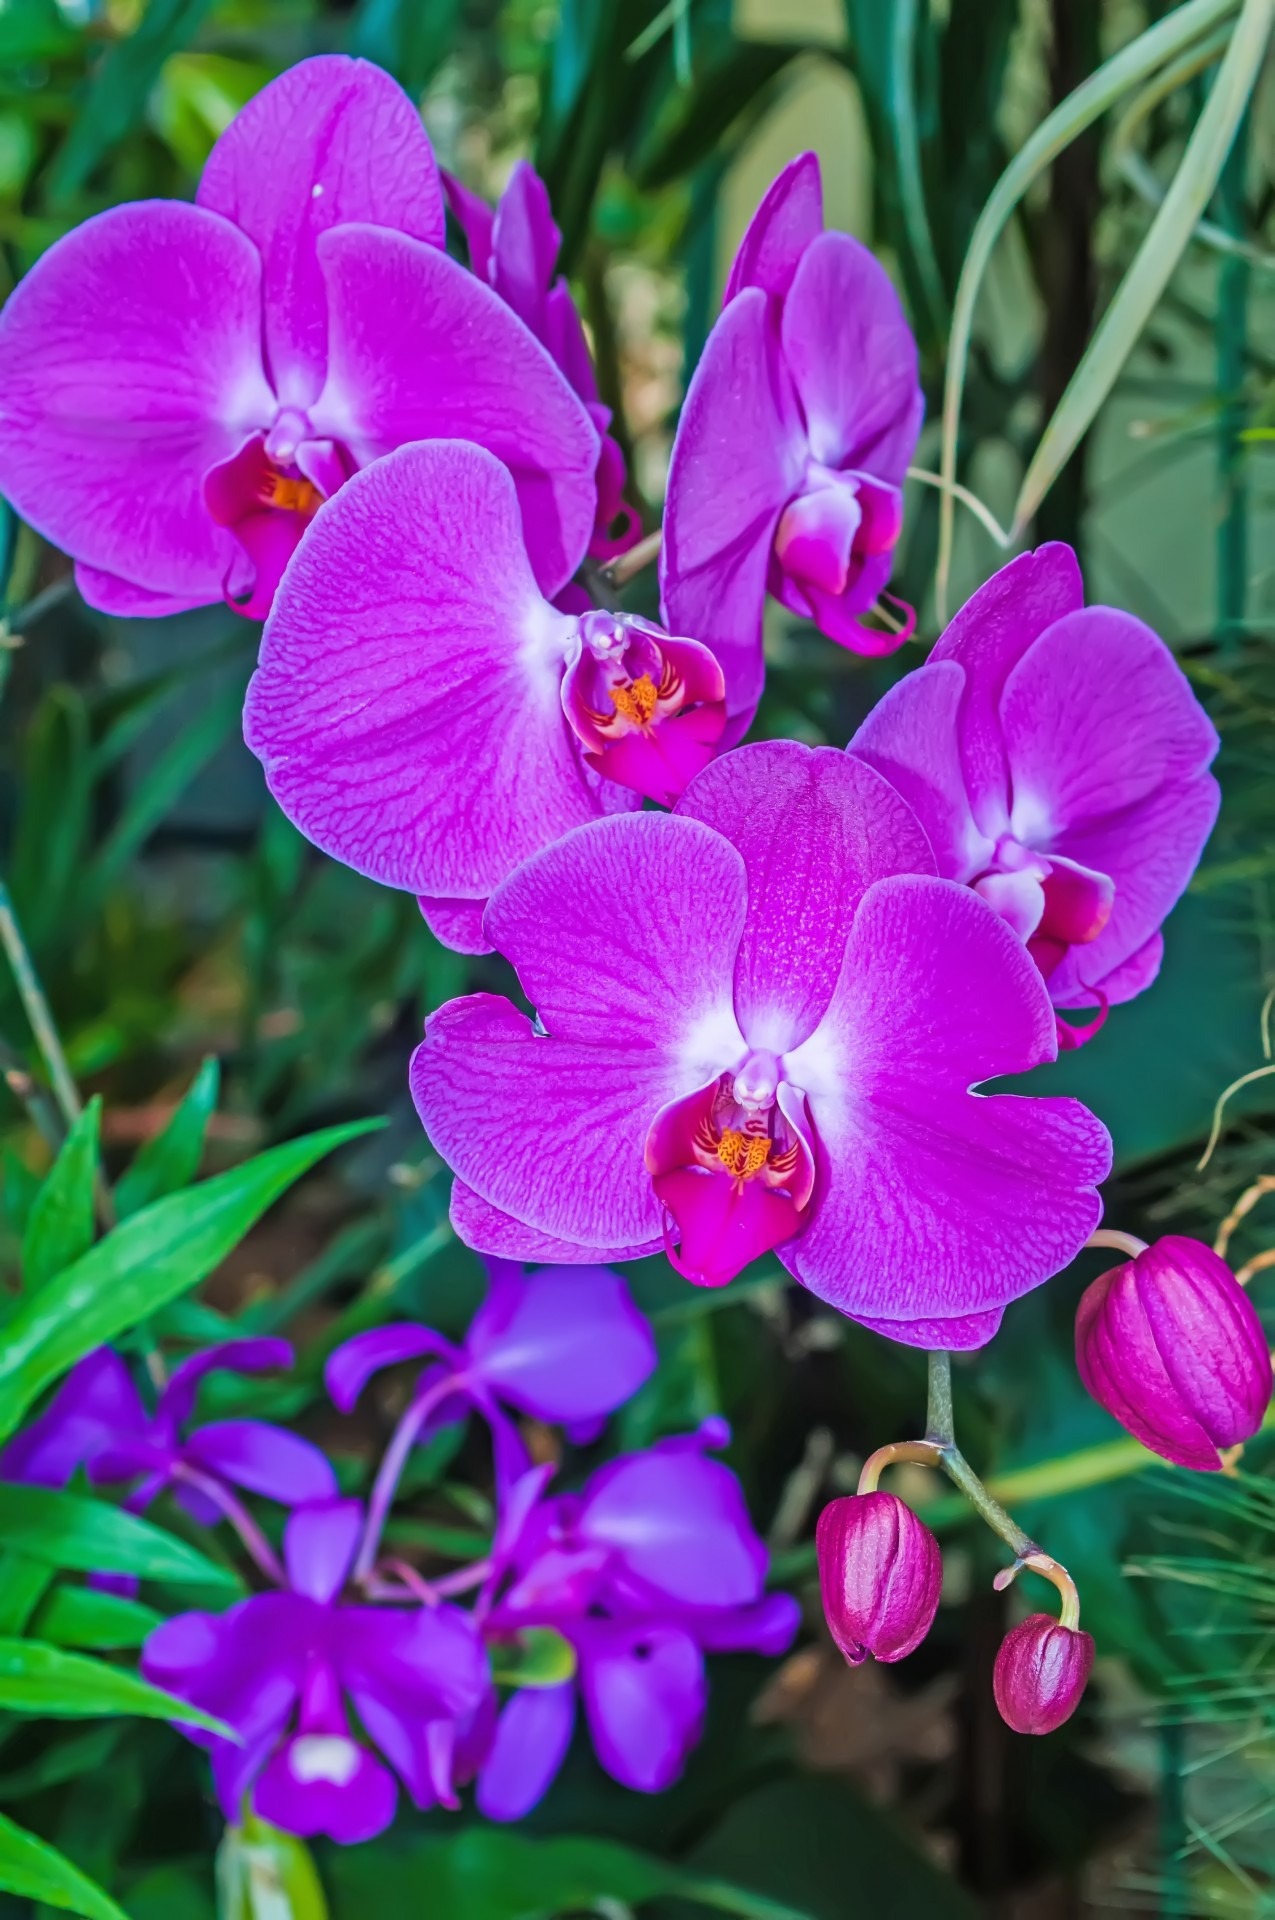
blossom, abstract, plant, flower, petal, bloom, floral, environment, bouquet, decoration, color, botany, garden, decor, flora, botanical, orchid, arrangement, close up, decorative, beautiful, elegant, aromatic, flowering plant, cattleya, land plant, moth orchid, christmas orchid, cattleya labiata